Adamu Bello

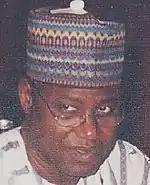
Adamu Bello

Adamu Bello (born 20 May 1951) is a Nigerian politician who was Federal Minister of Agriculture and Rural Development from 2001 to 2007. He also headed the consolidated Ministry of Agriculture and Water Resources from January to May 2007.